Powder diffraction

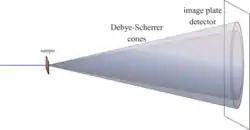
Two-dimensional powder diffraction setup with flat plate detector.

When the scattered radiation is collected on a flat plate detector, the rotational averaging leads to smooth diffraction rings around the beam axis, rather than the discrete Laue spots observed in single crystal diffraction. The angle between the beam axis and the ring is called the "scattering angle" and in X-ray crystallography always denoted as 2"θ" (in scattering of "visible" light the convention is usually to call it "θ"). In accordance with Bragg's law, each ring corresponds to a particular reciprocal lattice vector "G" in the sample crystal. This leads to the definition of the scattering vector as: